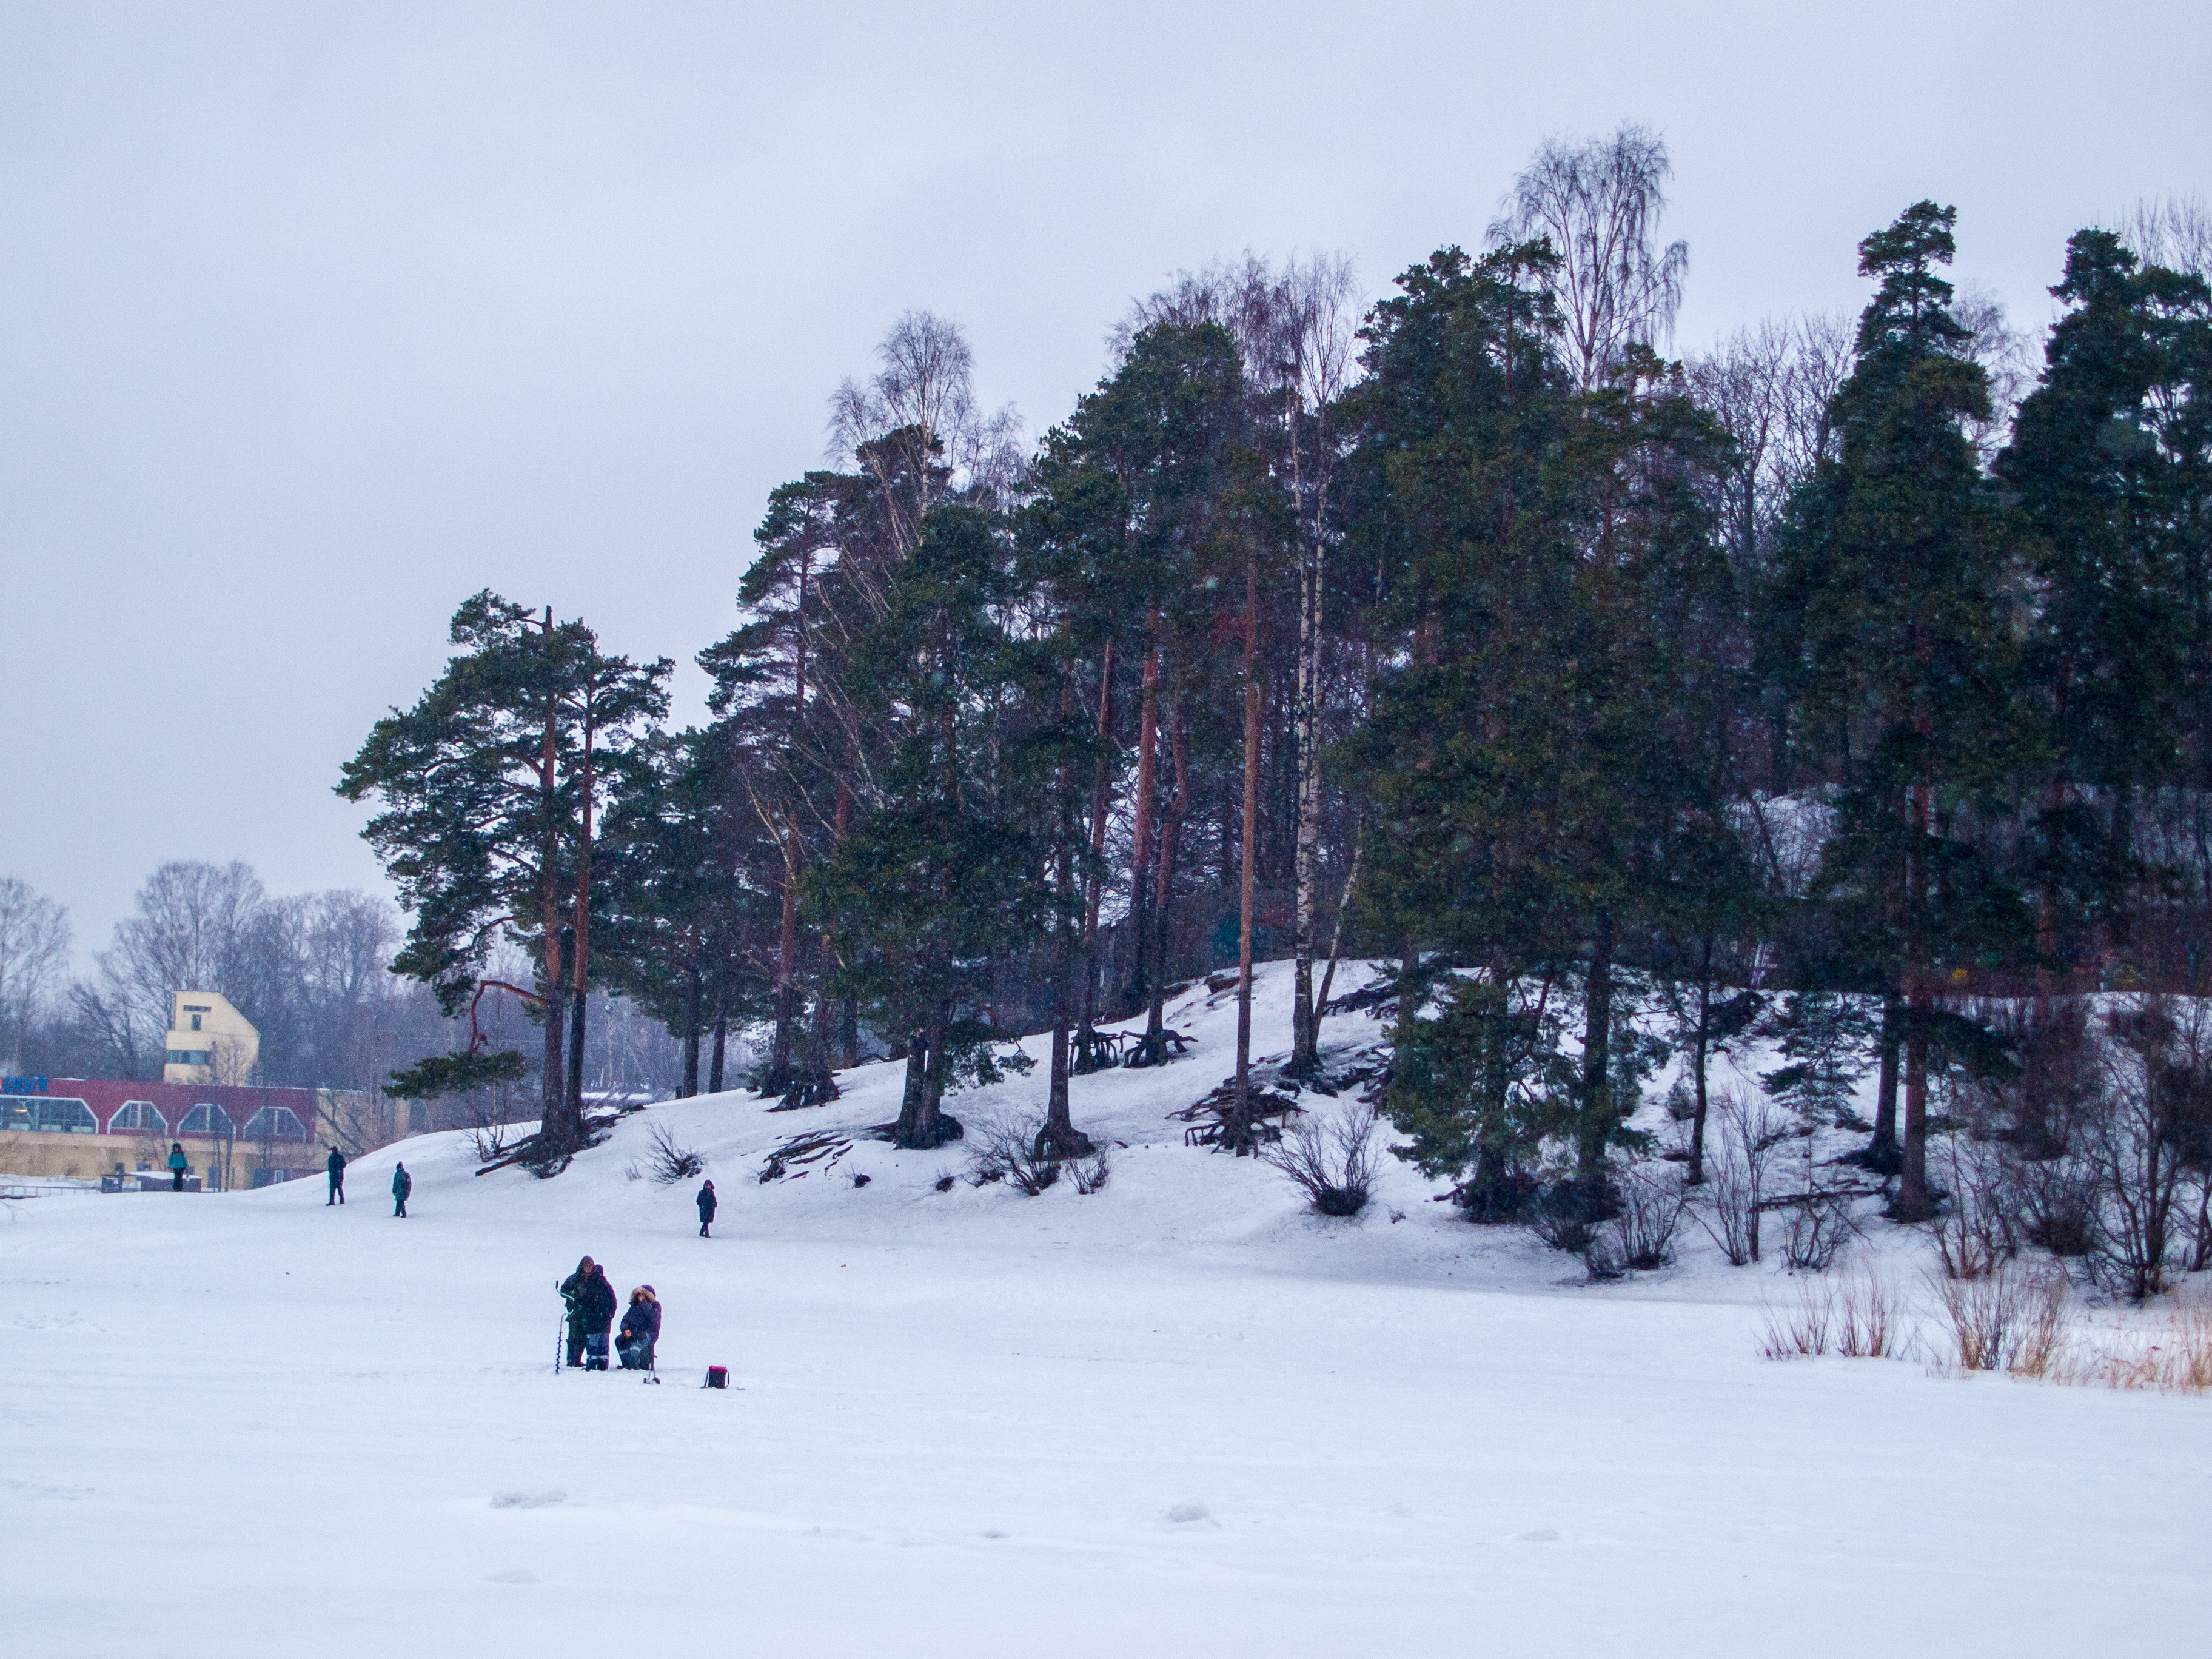
images, sky, snow, slope, tree, plant, outdoor recreation, freezing, winter sport, landscape, ice cap, recreation, leisure, sports equipment, hill, skiing, glacial landform, winter, mountain range, ski equipment, piste, conifer, cloud, forest, fun, frost, sports, fir, ski resort, pine, ski, pine family, spruce fir forest